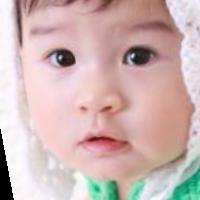
Age group: age 01-10